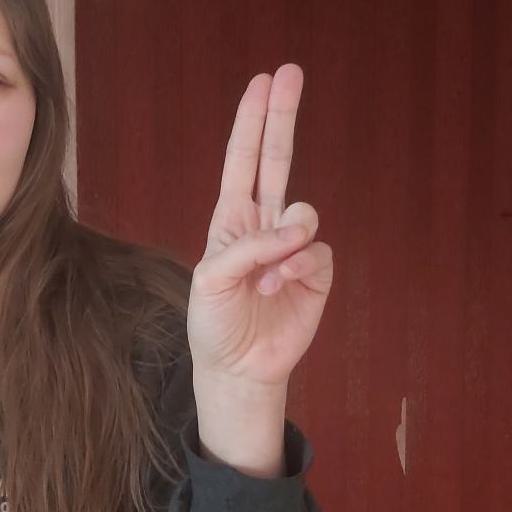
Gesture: two_up